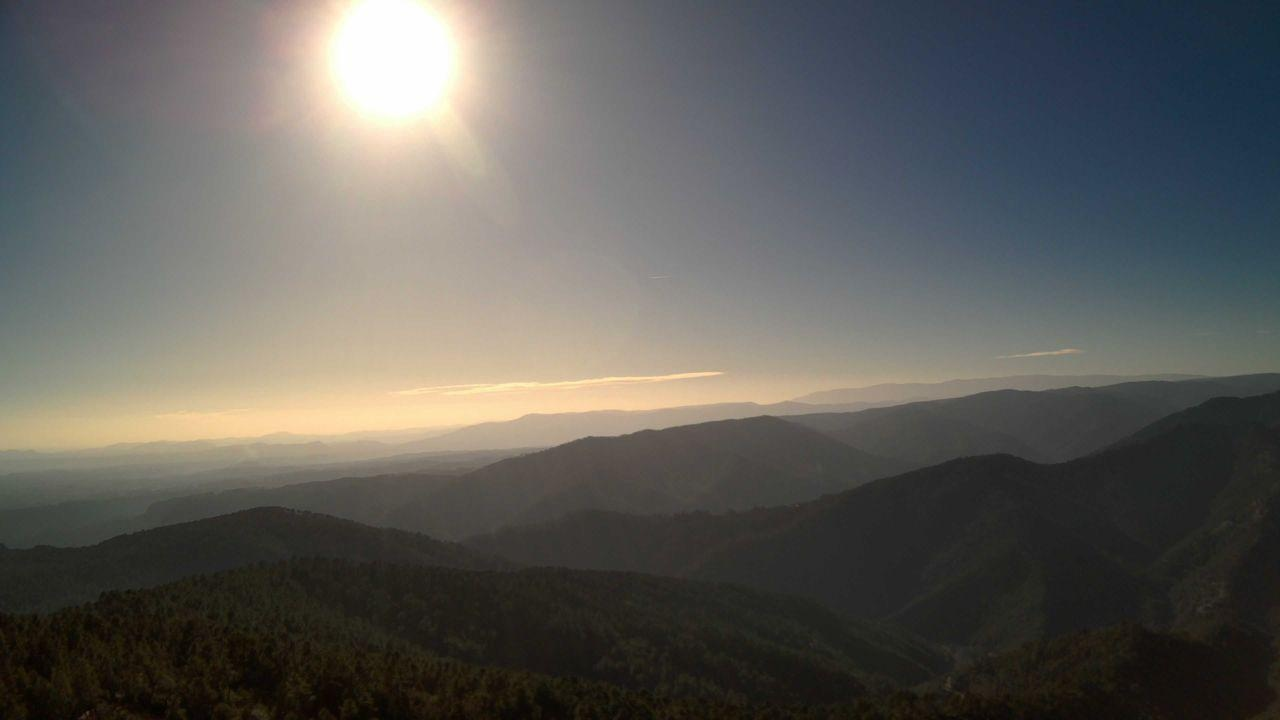
Fire: no
Smoke: yes